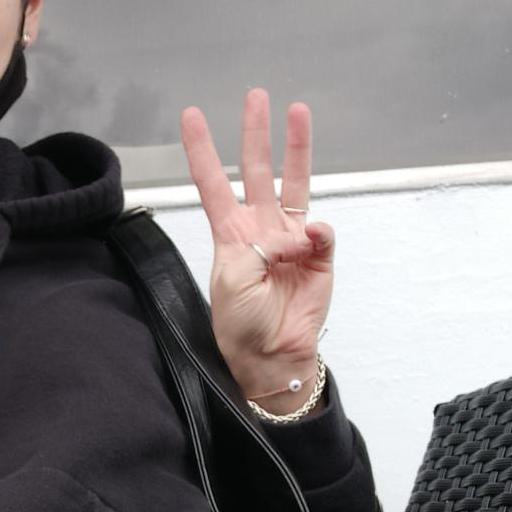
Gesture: three